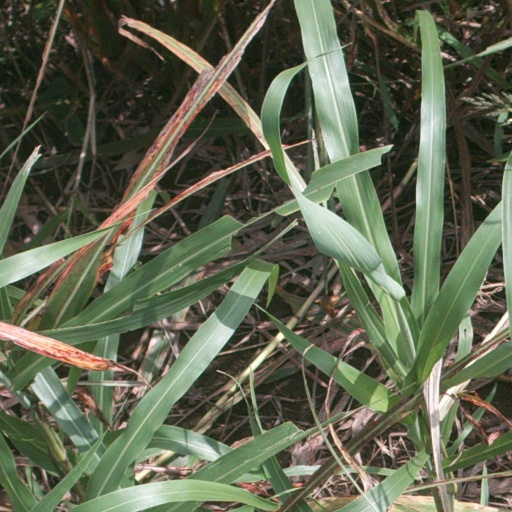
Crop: sorghum